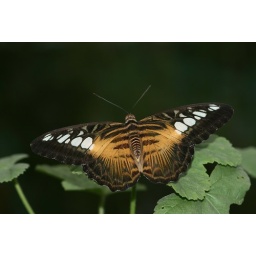
Photographed in the butterfly house at Jimmy's Farm near Ipswich, Suffolk, England.